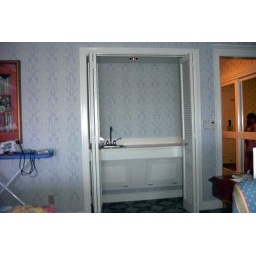
A small wet bar that contained a sink was found behind louvered doors (which are open in this photograph).